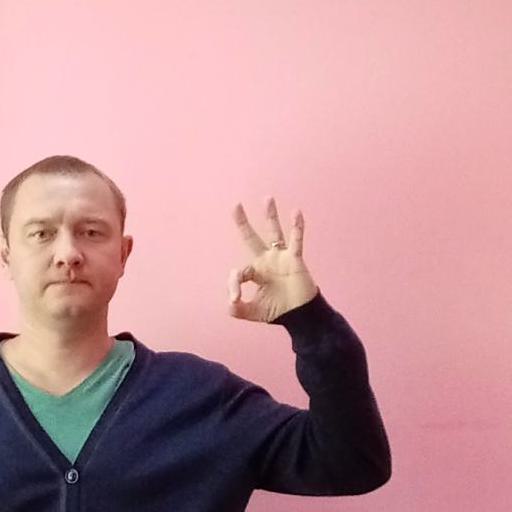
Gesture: ok